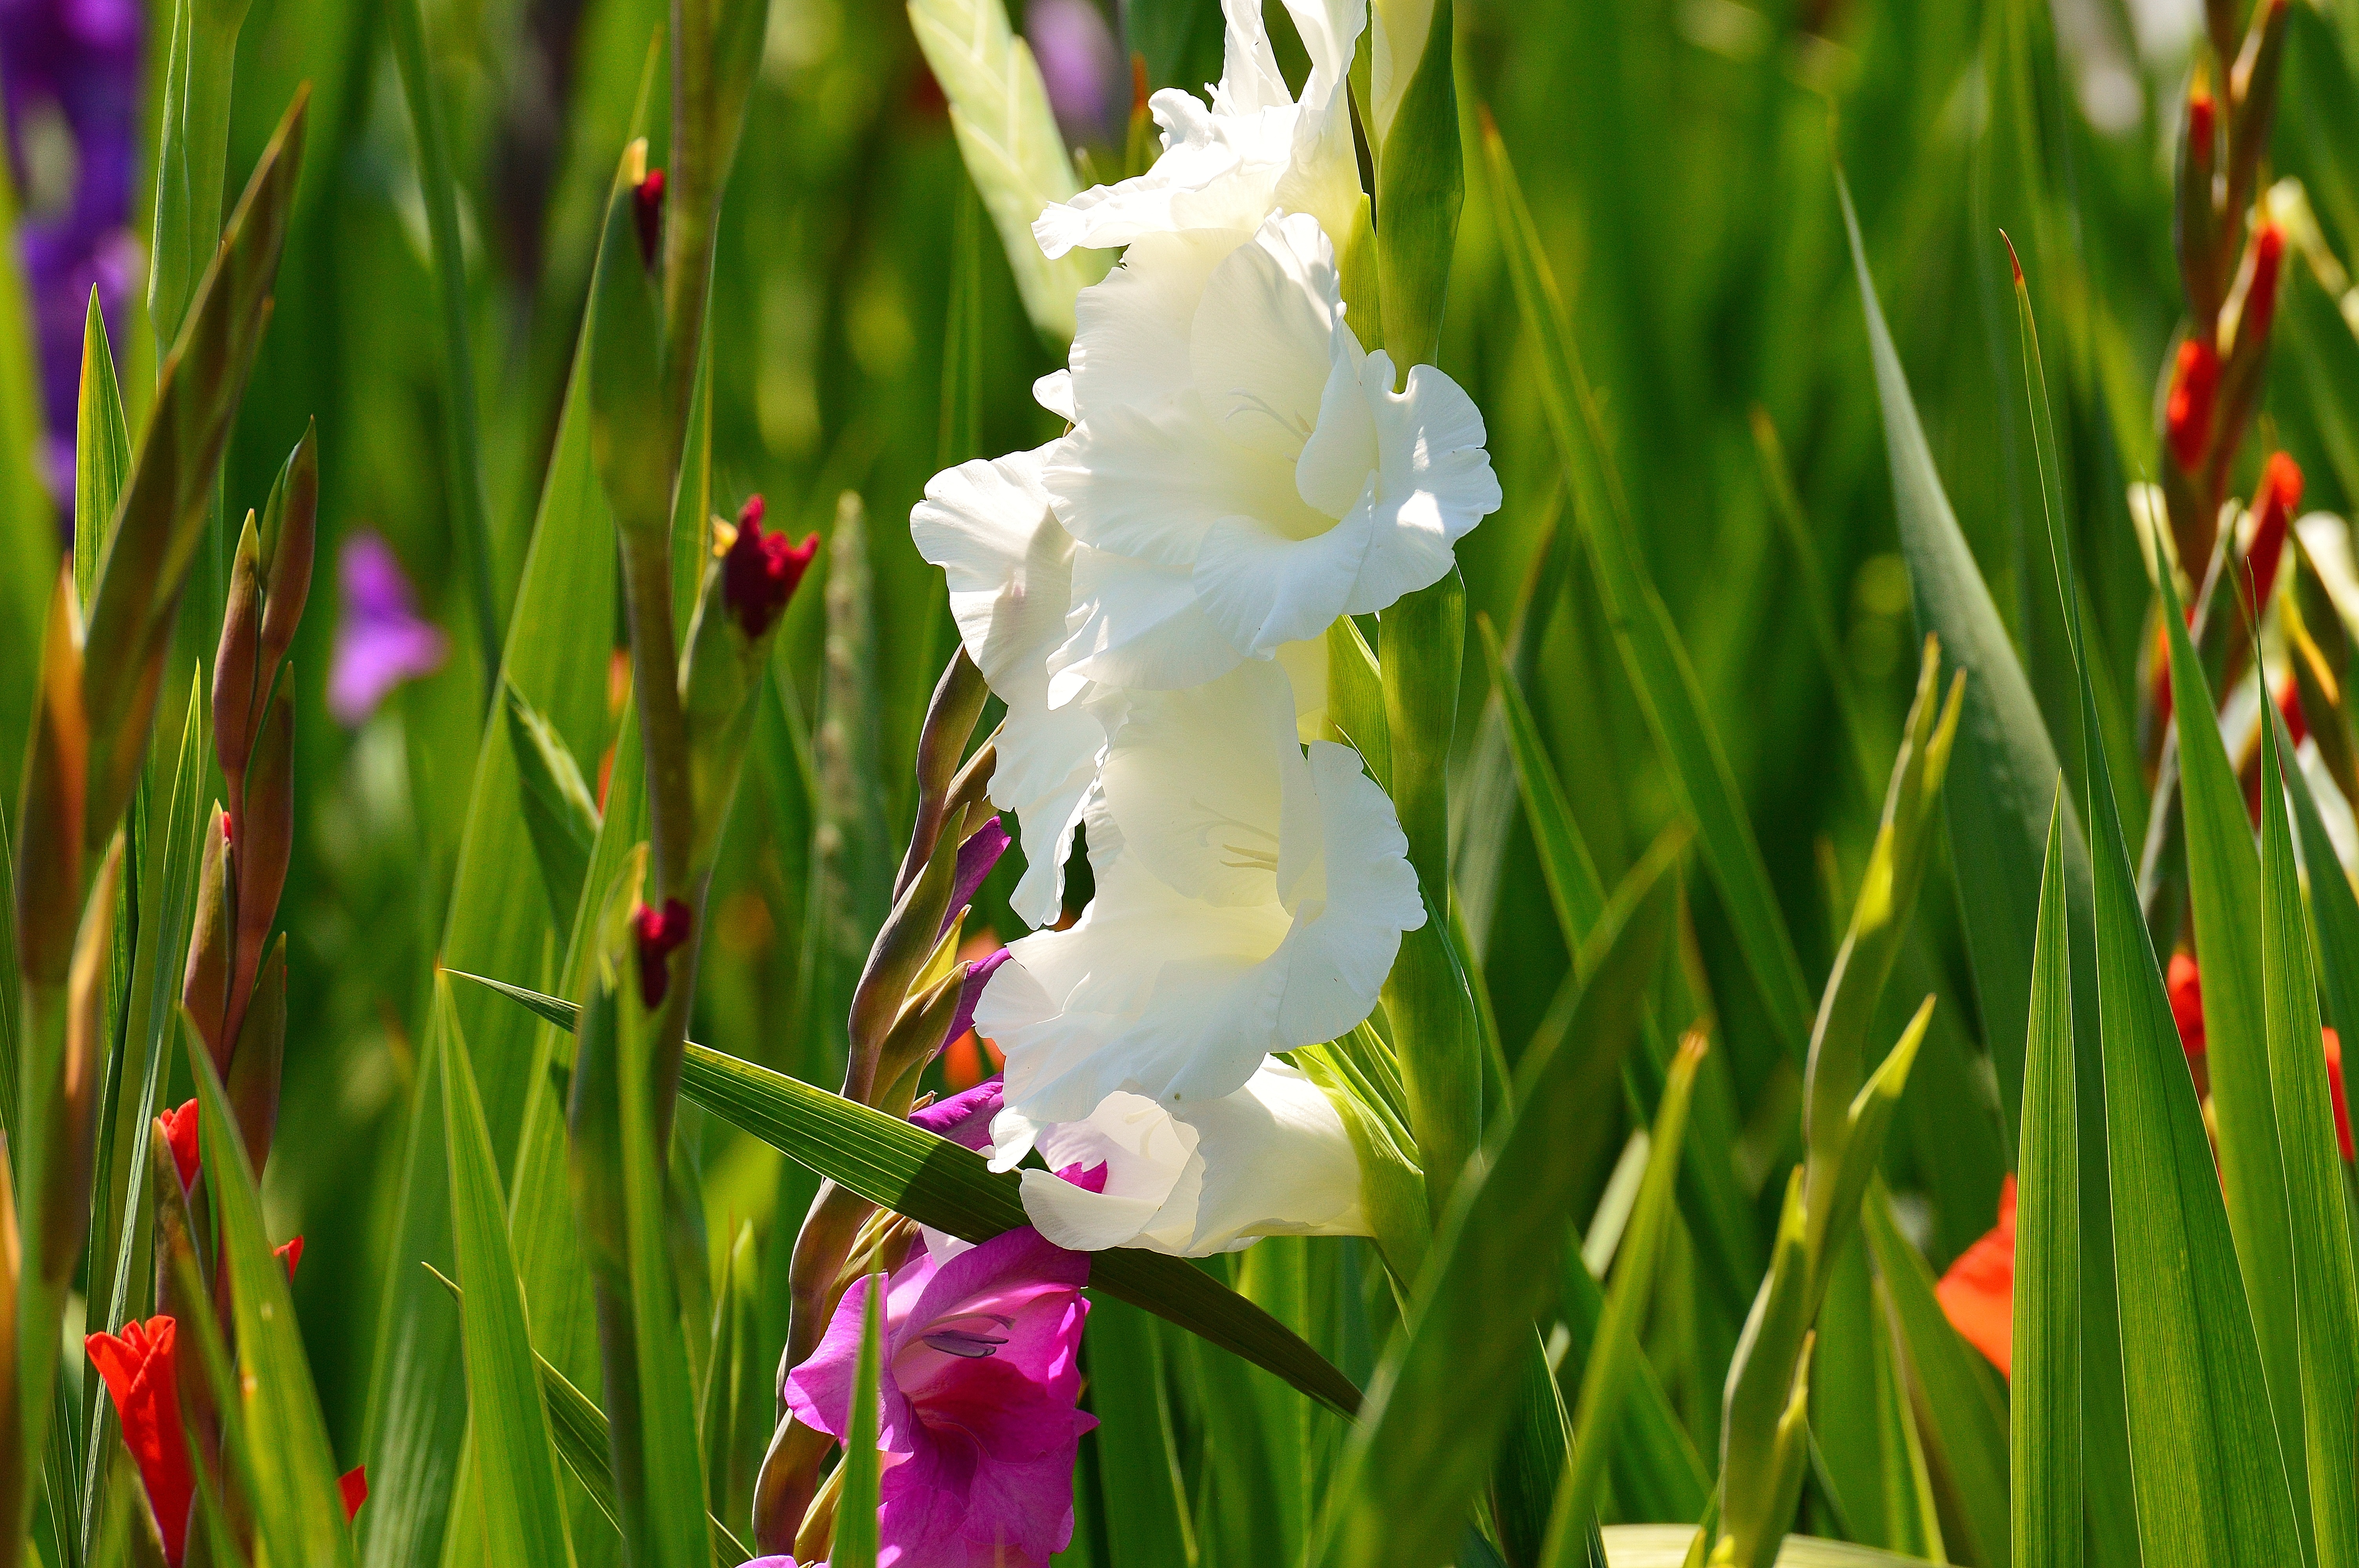
nature, grass, blossom, plant, white, meadow, flower, bloom, summer, green, grow, botany, flora, flowers, iris, gladiolus, macro photography, flowering plant, various colors, plant stem, land plant, iris family